Richmond Hill GO Station

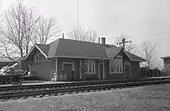
Original station in 1911

The original Richmond Hill railway station was a single storey clapboard building, located on the north side of Centre Street East, just a short distance north of the current station. Built in 1906 by the James Bay Railway, the station was closed by Canadian National Railway in 1968 and the building was relocated in 1979 to Richmond Green, at Elgin Mills Road and Leslie Street, to serve as a clubhouse for local minor soccer teams.